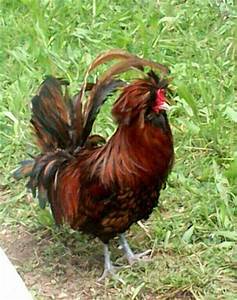
Label: chicken